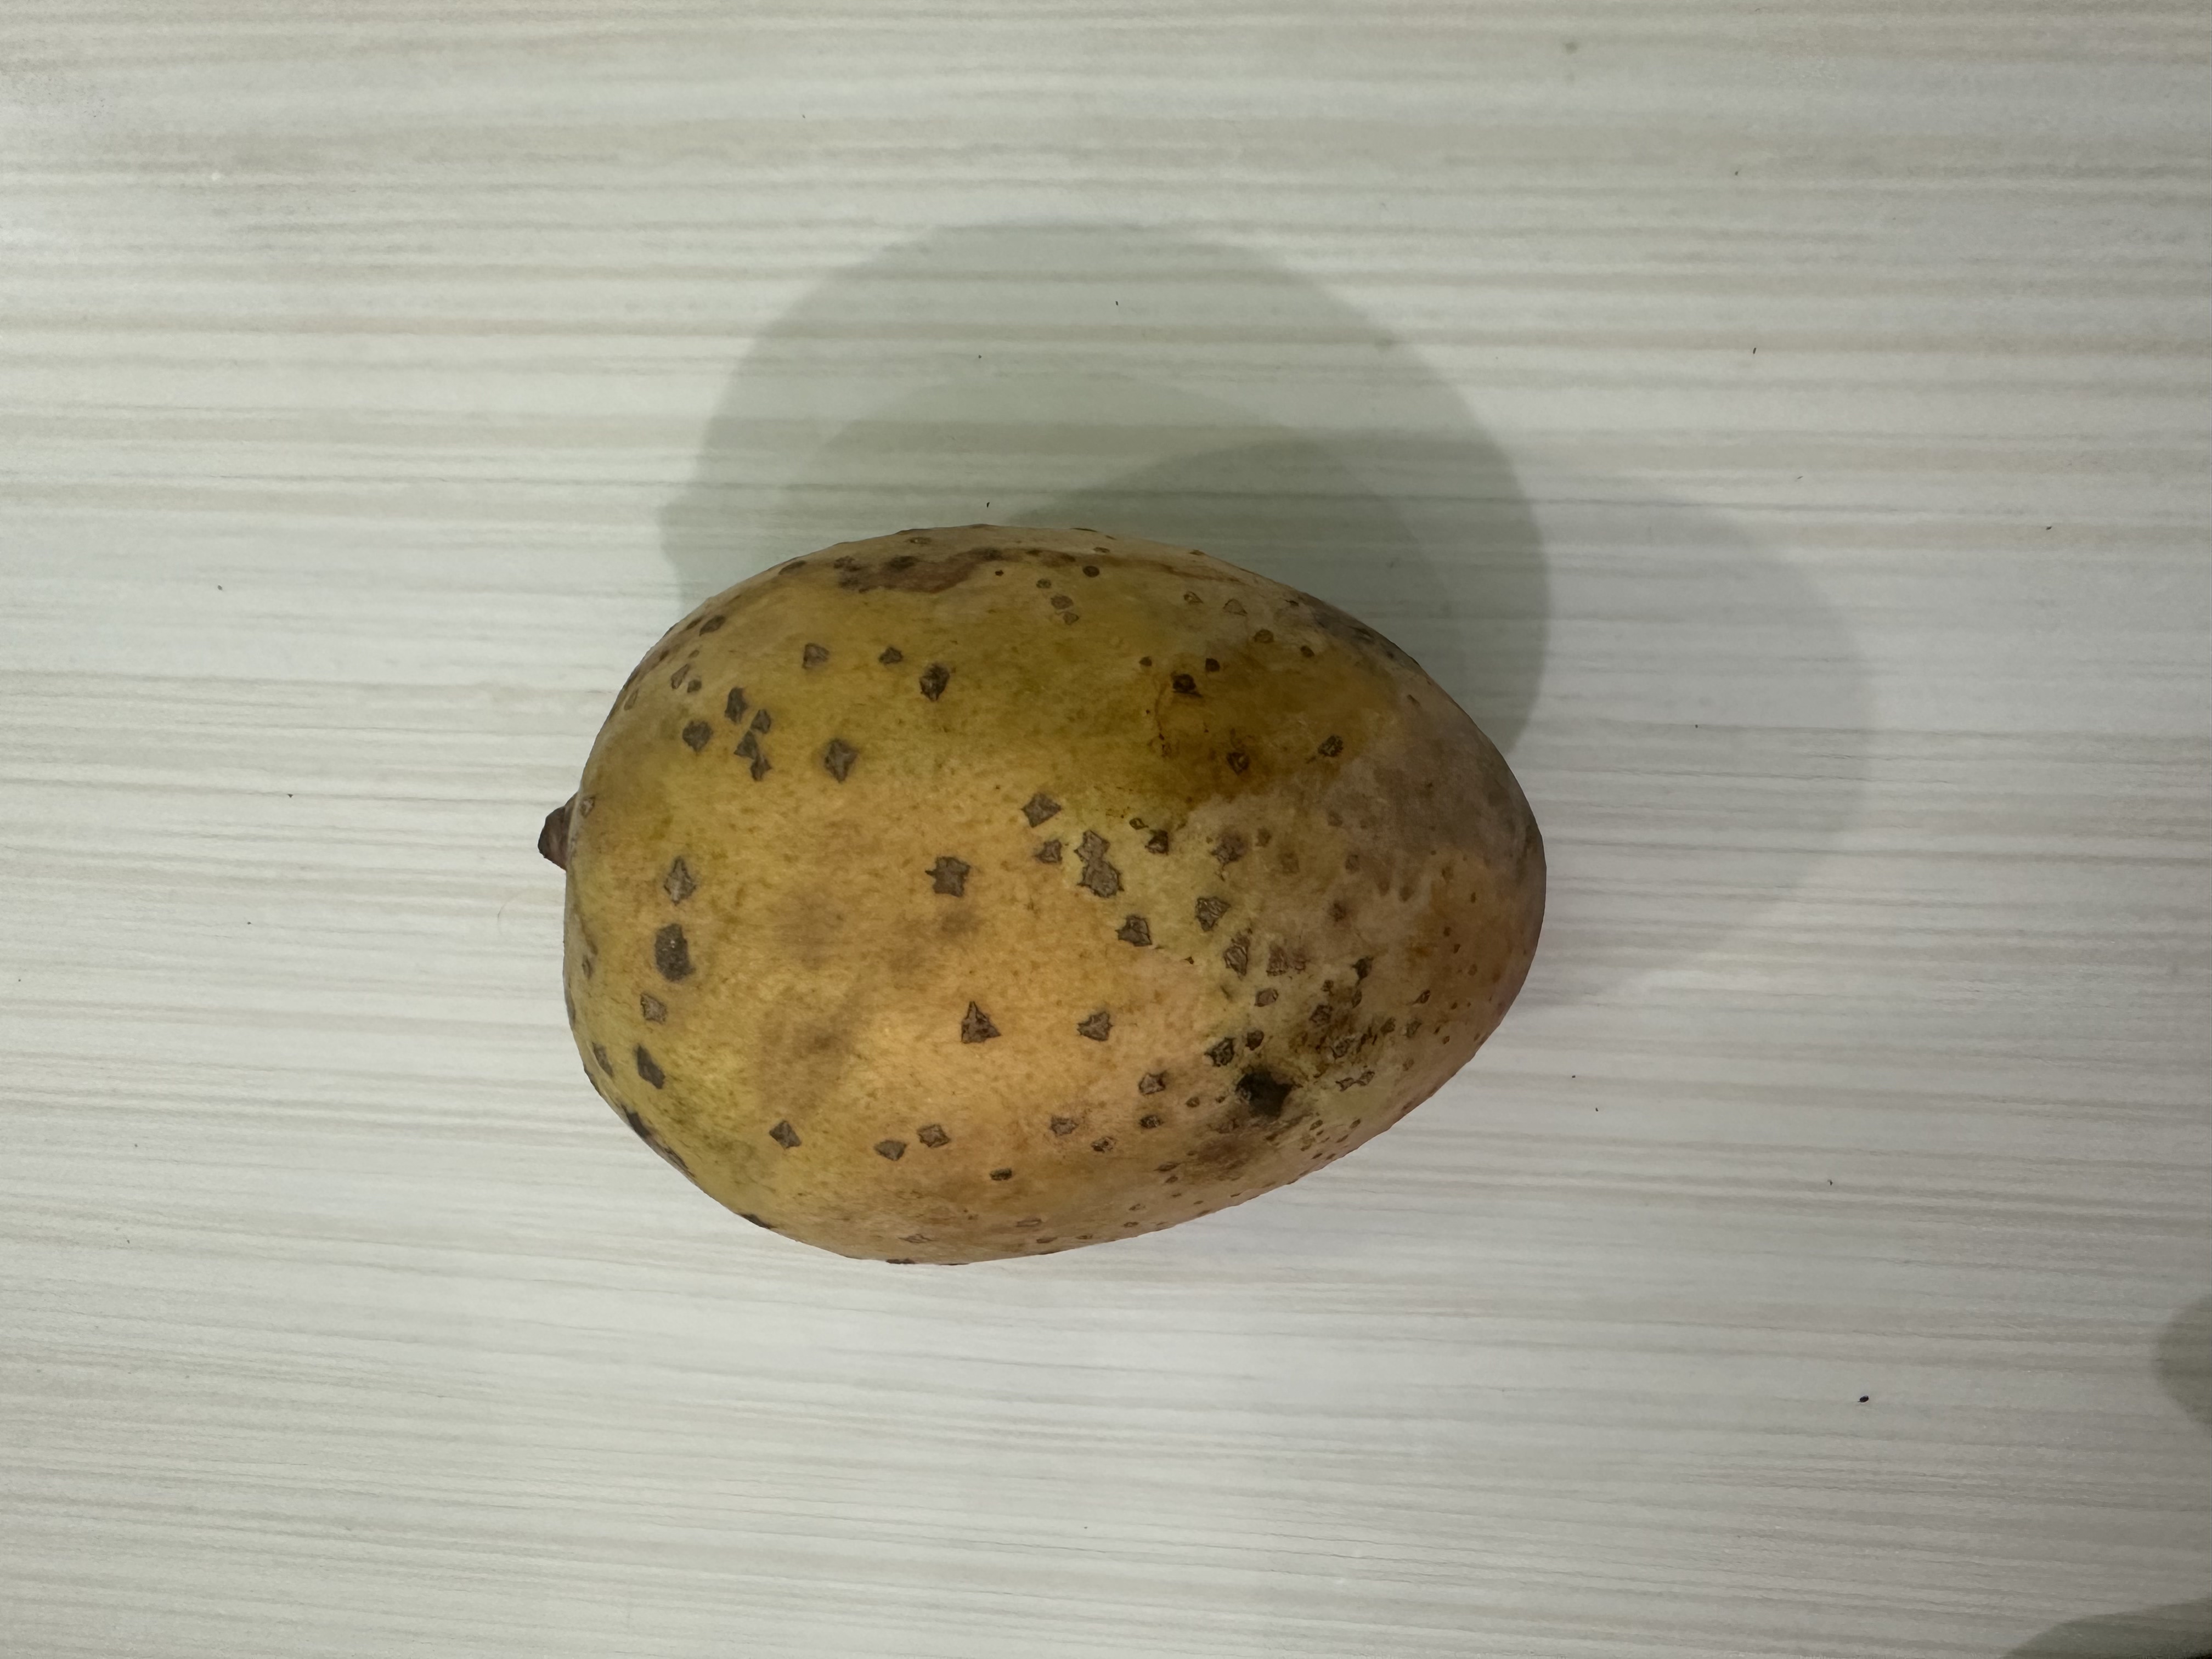
Mango variety: Langra